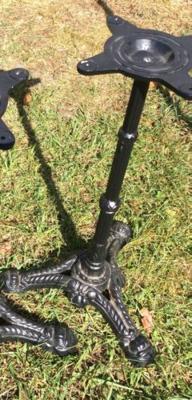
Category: table